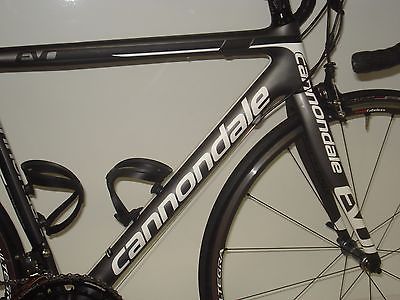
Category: bicycle